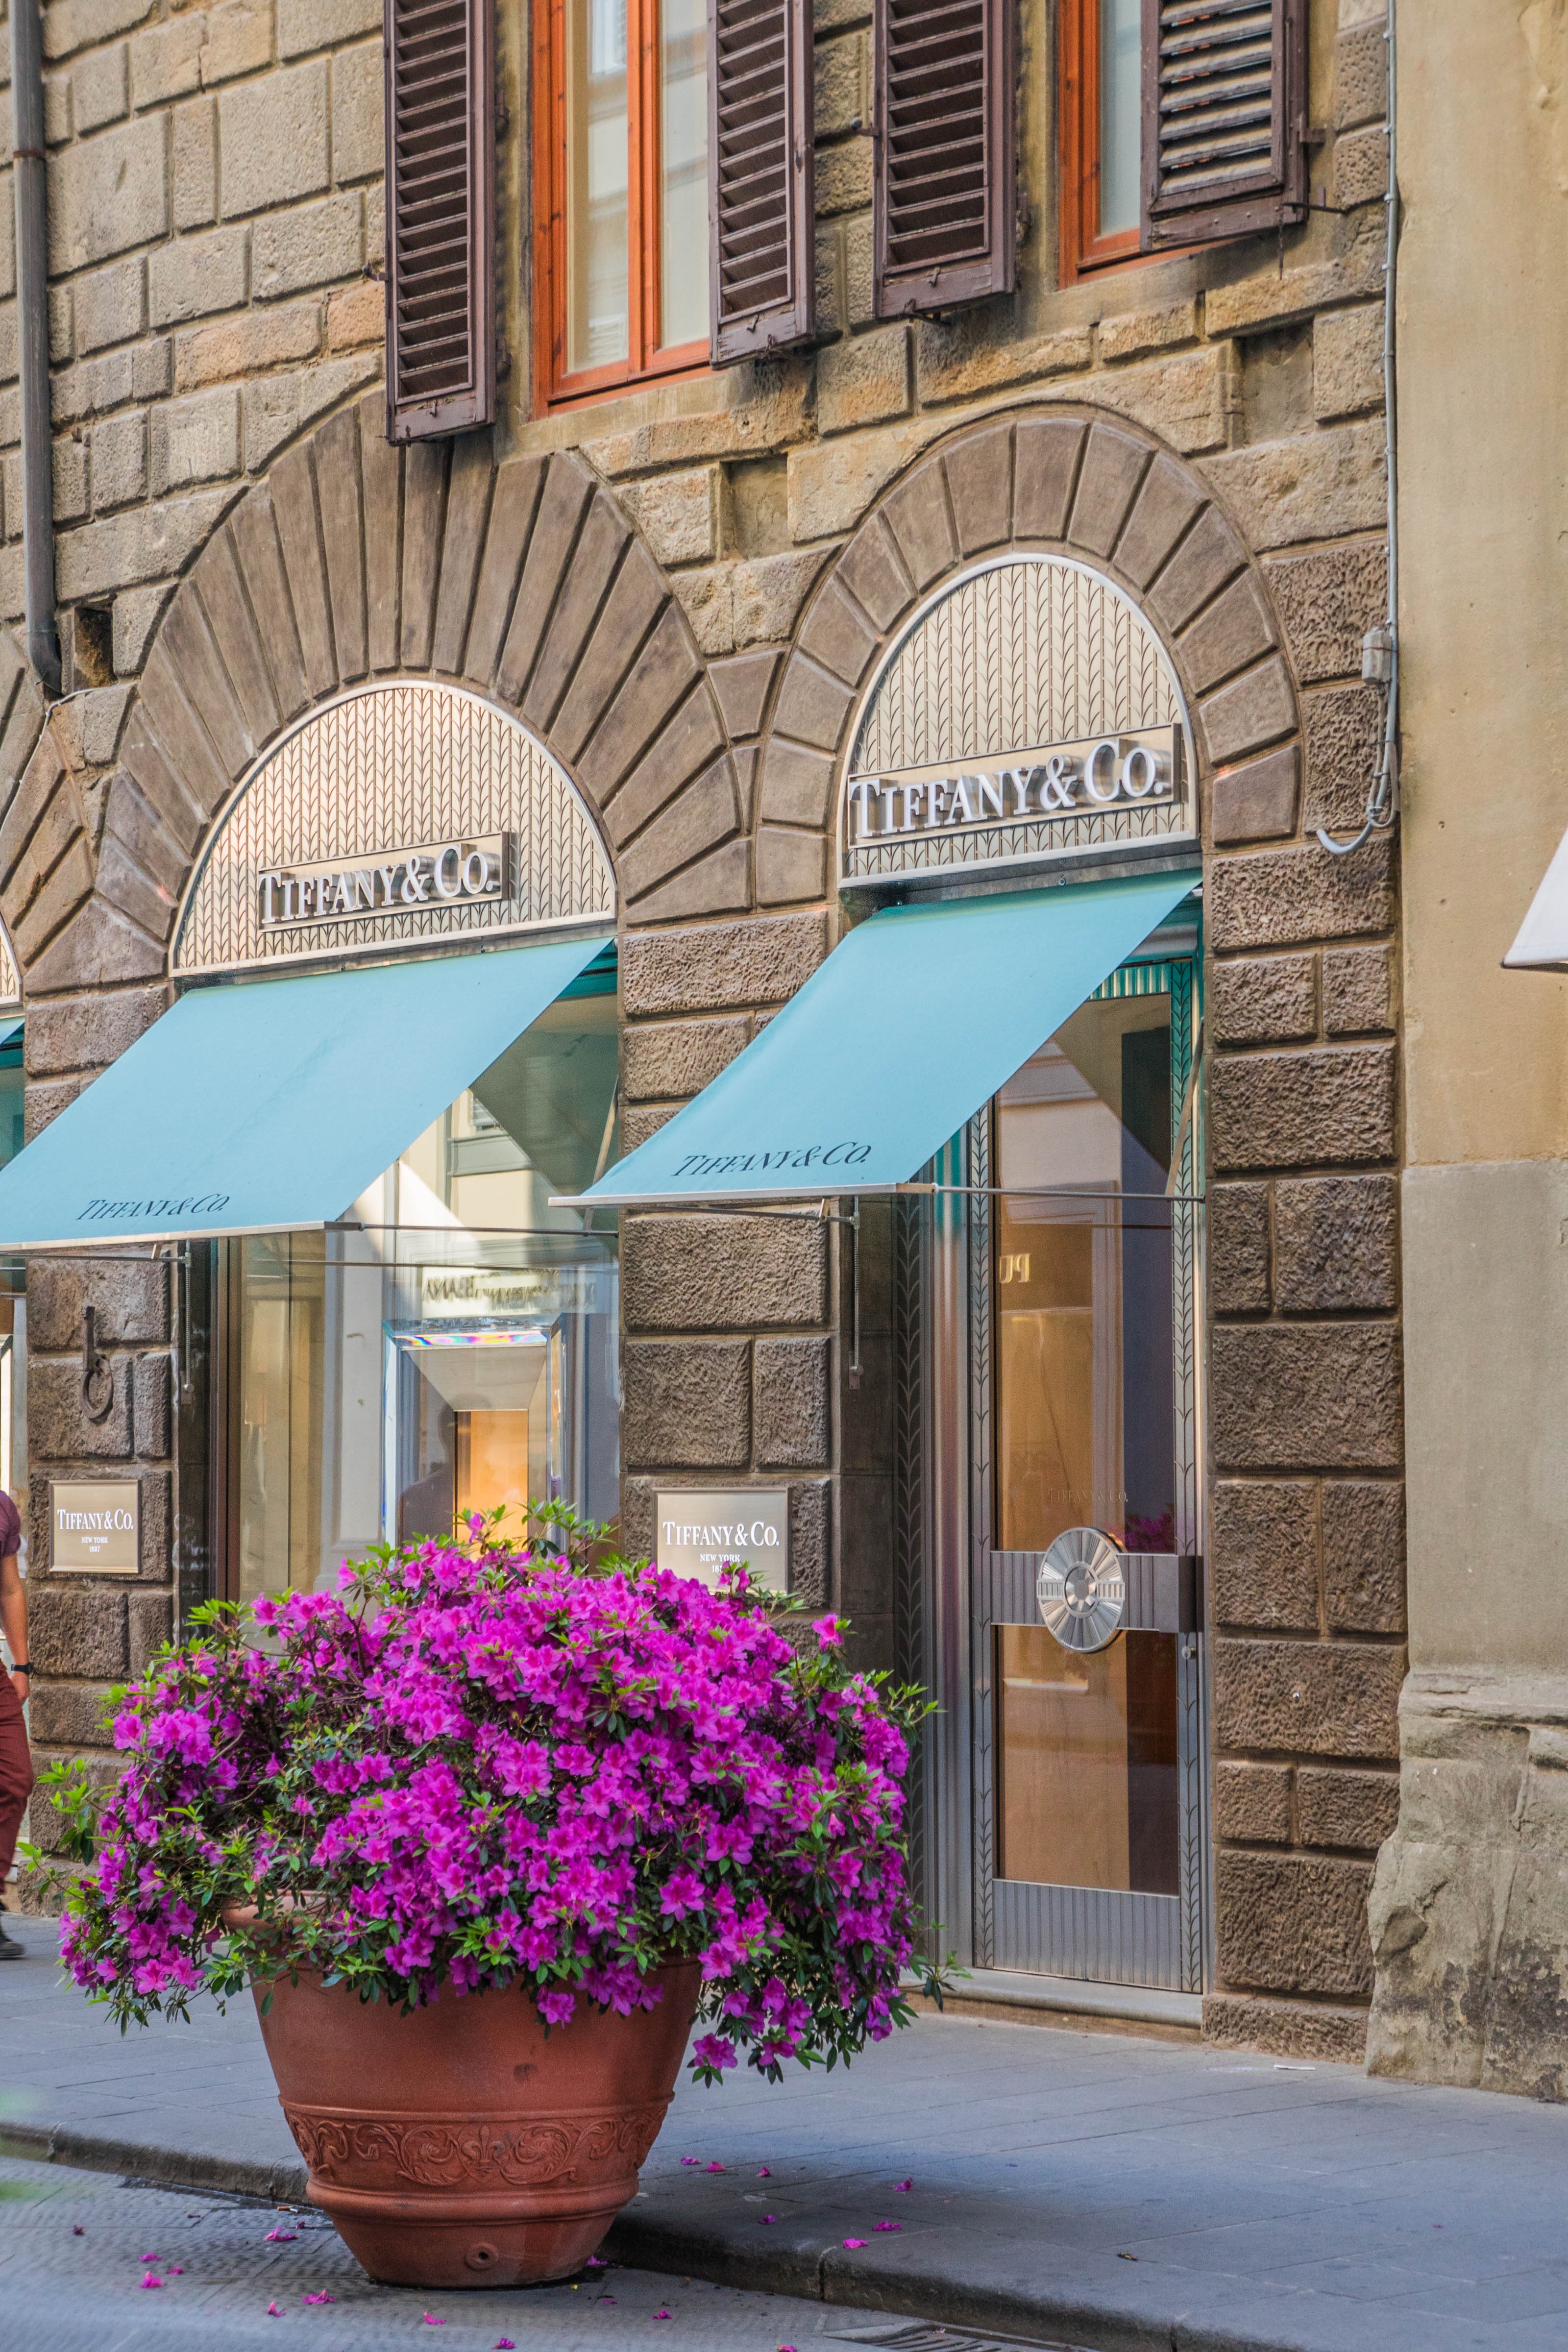
architecture, road, street, house, flower, window, town, city, home, wall, balcony, color, italy, facade, shopping, pink, flowers, courtyard, florence, pink flower